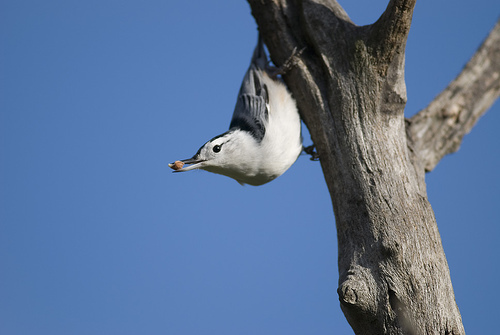
with a long, distinctive beak and fluffy feathers covering its body, this bird also has large, distinctive feathers on its wings
this bird has a mostly white body, with black-grey wings and a very thin black stripe on its cheek.
a predominantly white bird with a grey head and crown, and grey feathers on its coverts and secondaries.
white and gray bird with black and eyes and black mixed throughout wings.
this small bird is mostly grey with black wings
this bird is grey with black and has a long, pointy beak.
this bird is mostly white, aside from it's gray wings and crown.
a large bird with a white belly and a long silver beak.
the bird has a long bill and has a grey belly.
this bird has a grey crown, grey primaries, and a grey belly.
Species: White Breasted Nuthatch